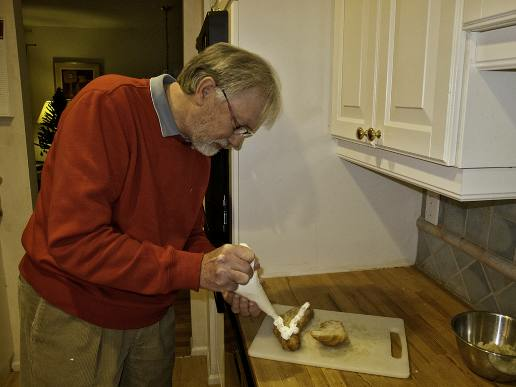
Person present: Yes